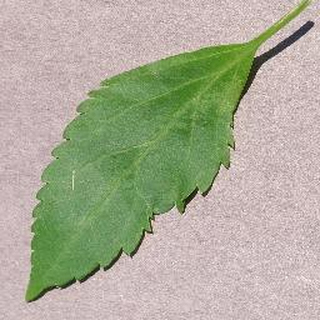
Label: healthy_cherry